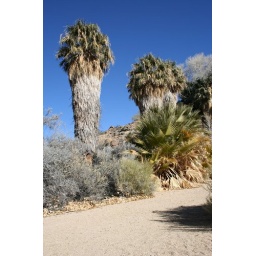
There is flowing water in this oasis, which also means birds - hummingbirds and bees!